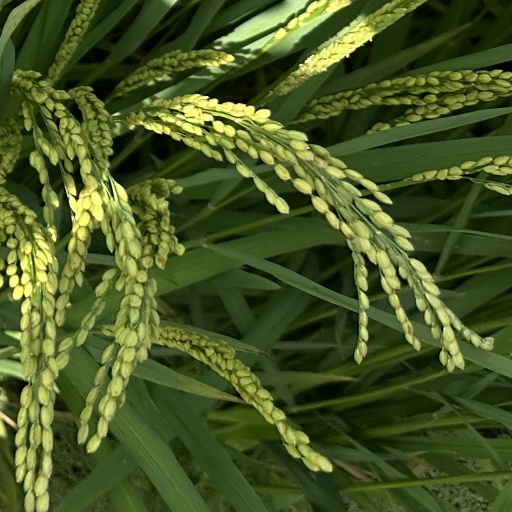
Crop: rice